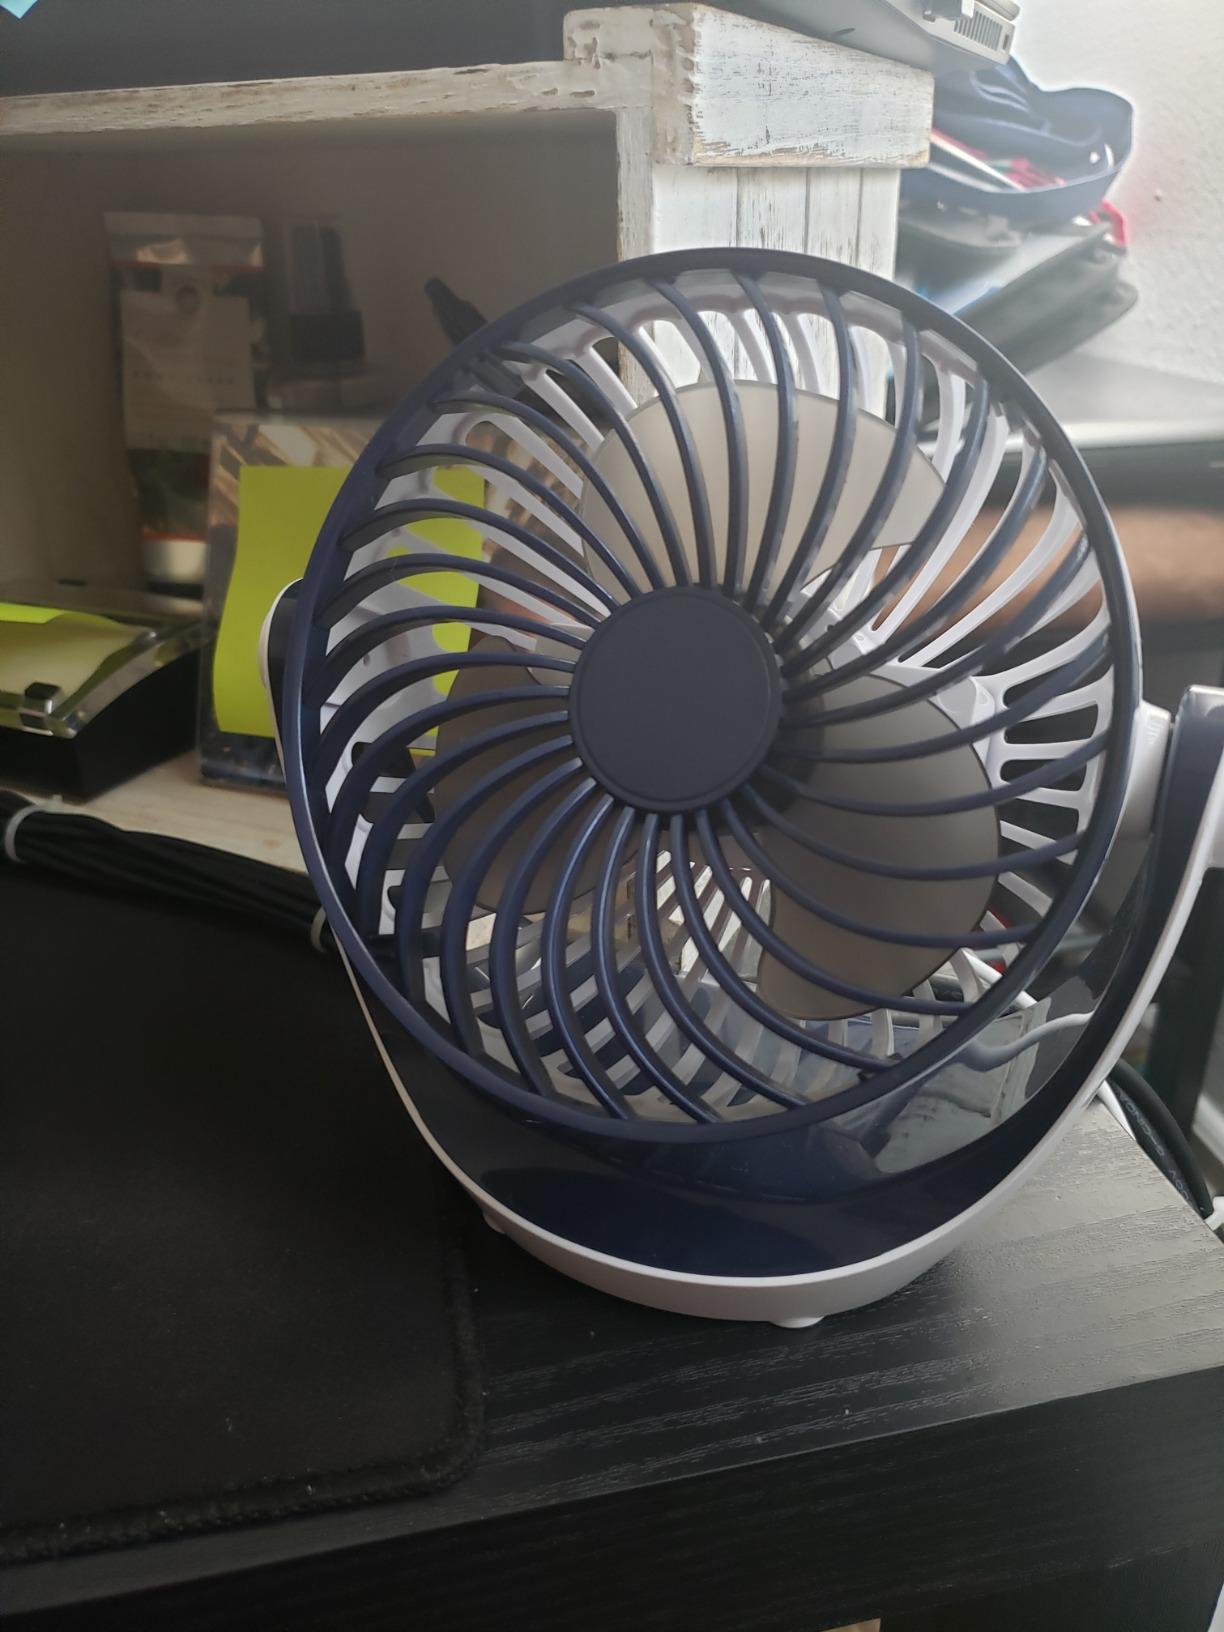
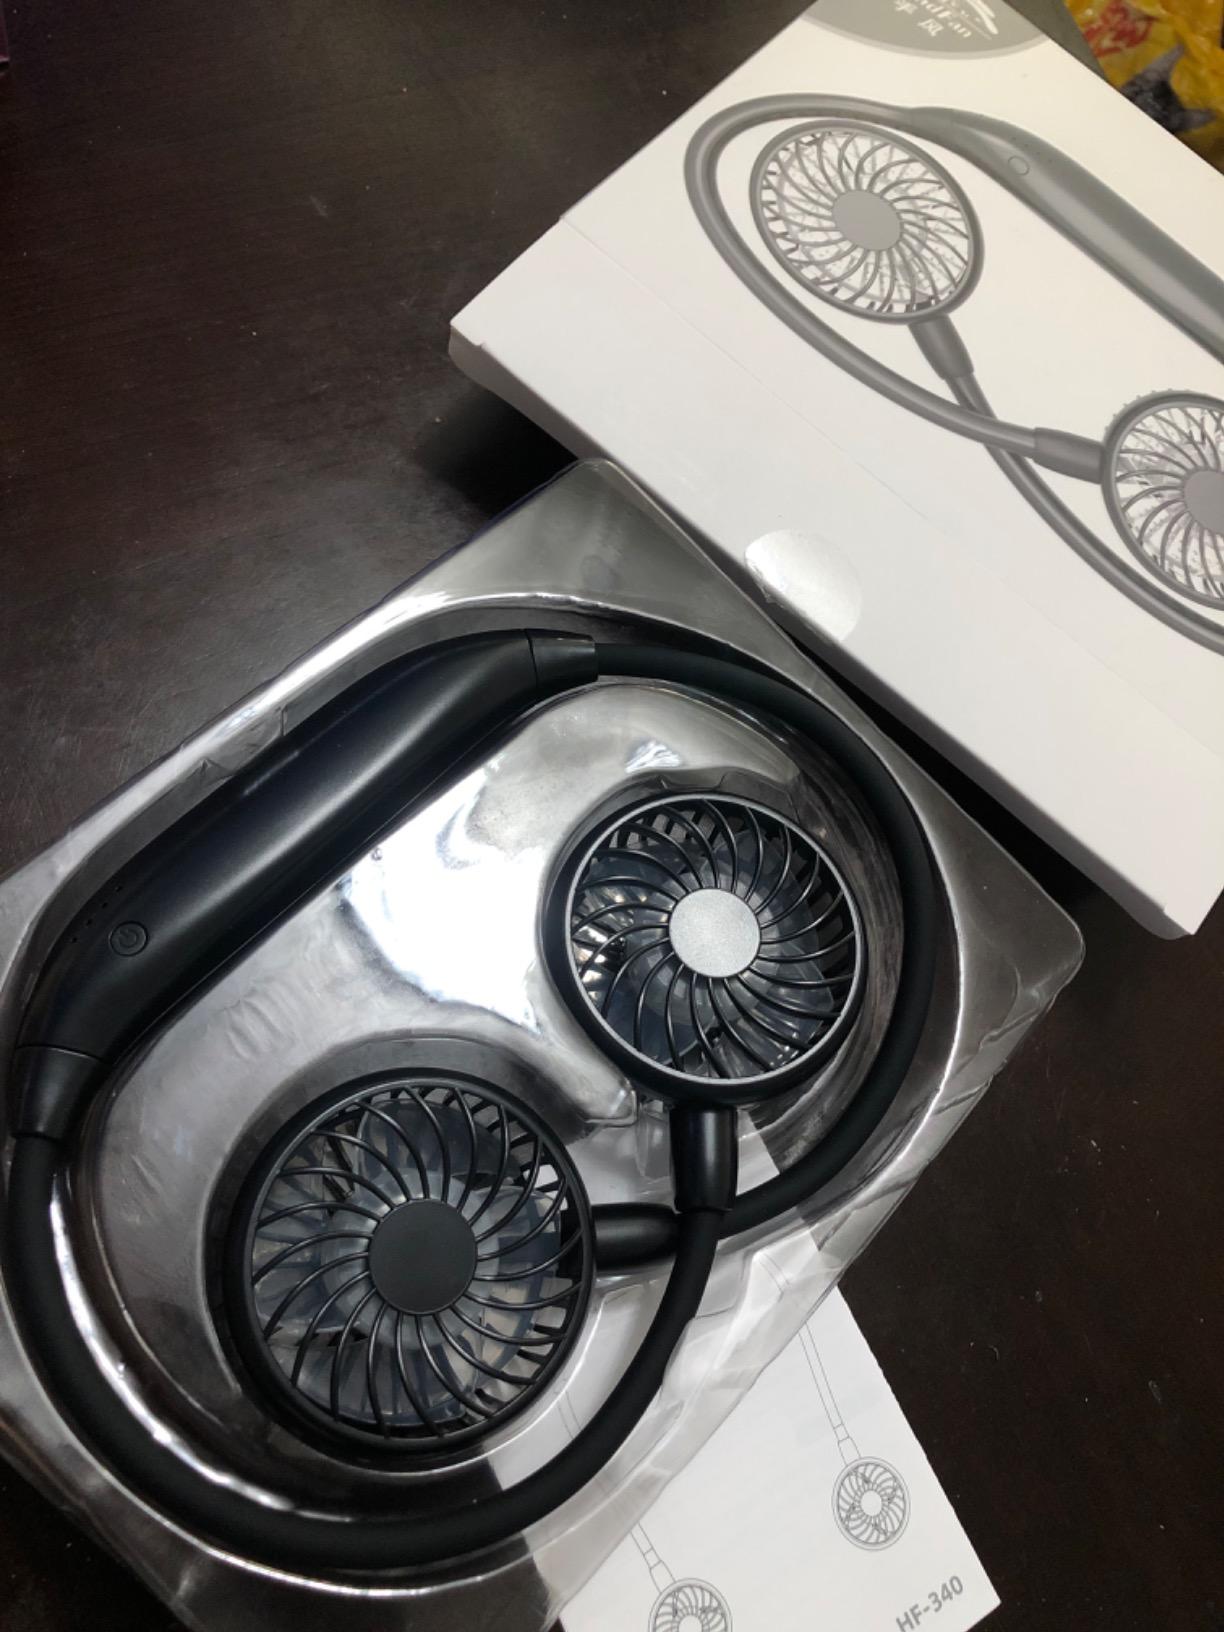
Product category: fan
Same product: no